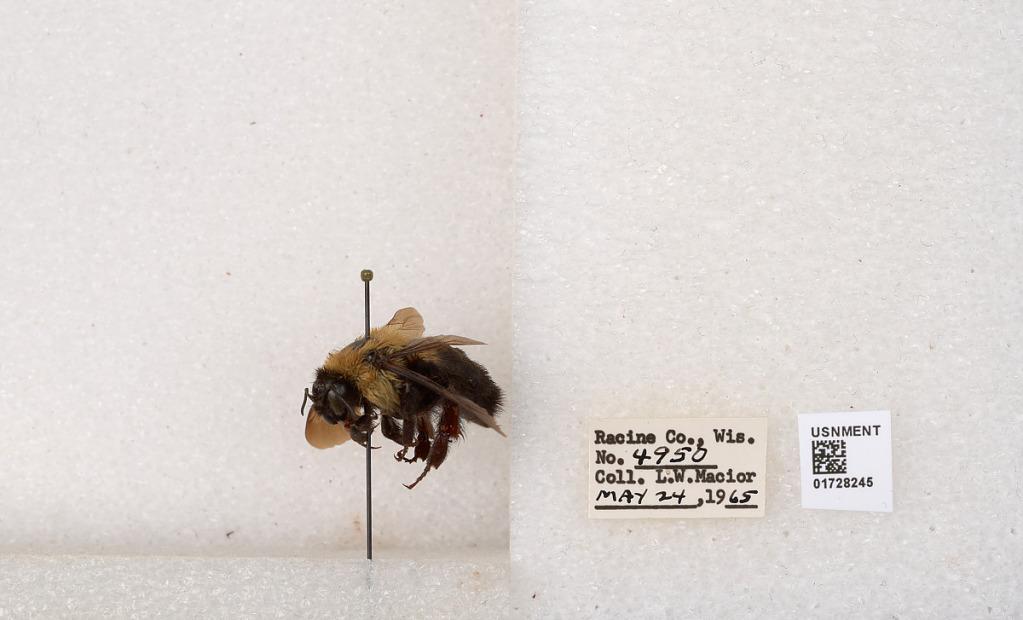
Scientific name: Bombus (Separatobombus) griseocollis (De Geer)
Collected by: L. Macior
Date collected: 1965-5-24
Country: United States
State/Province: Wisconsin
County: Racine
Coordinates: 42.7299, -87.8123